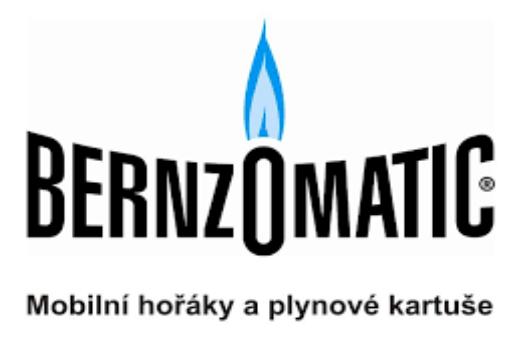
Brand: bernzomatic
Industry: Necessities